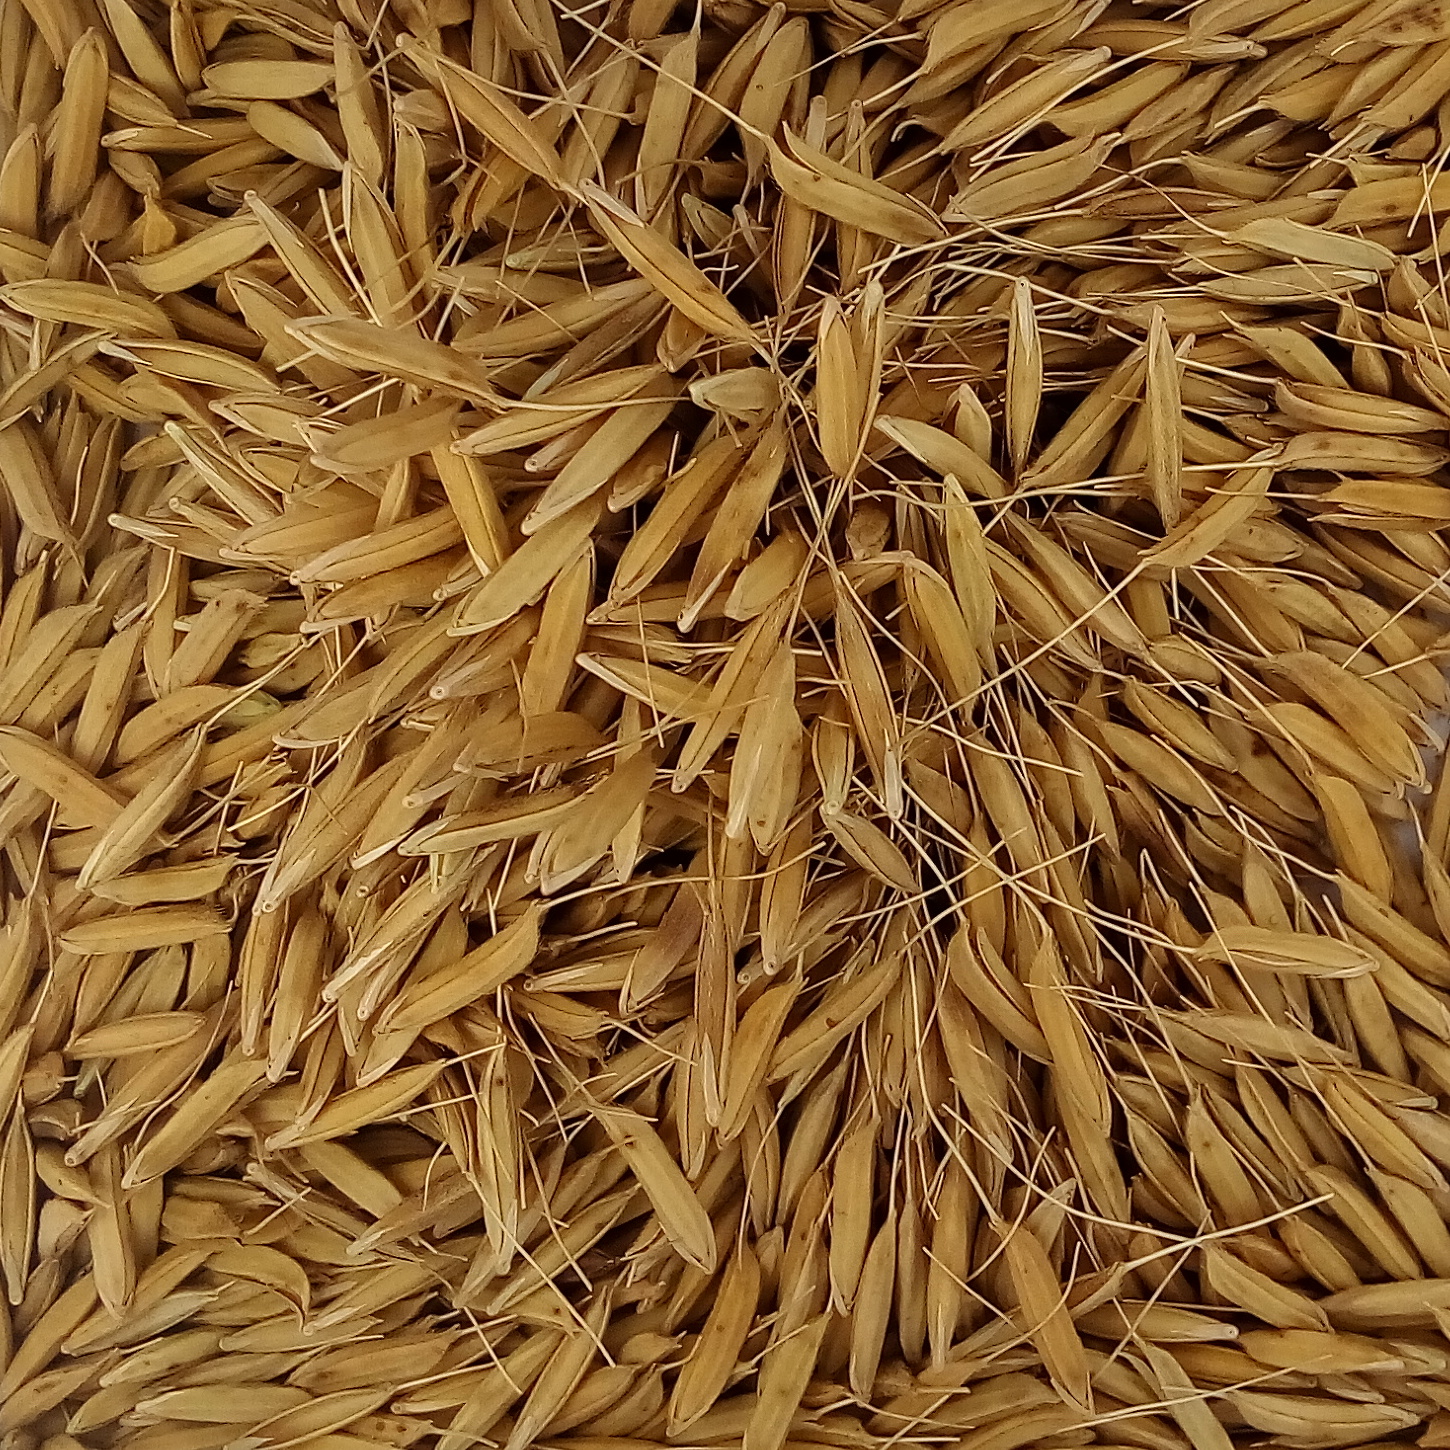
Rice seed variety: PB_6